CICS Northtown Academy

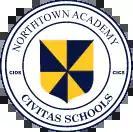

Chicago International Charter School (CICS) - Northtown Academy is a 4–year charter high school in the North Park neighborhood on the northwest side of Chicago, Illinois, United States. The school is administered by Civitas Schools. The school is located at the intersection of Pulaski Road and Peterson Avenue and the school's address is 3900 West Peterson Avenue.